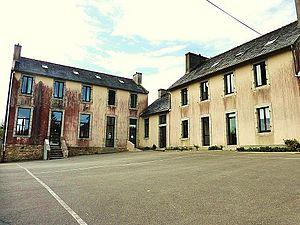
Botmeur [bɔtmœʁ] est une commune française du département du Finistère et de la région Bretagne ; elle fait partie de Monts d'Arrée Communauté.